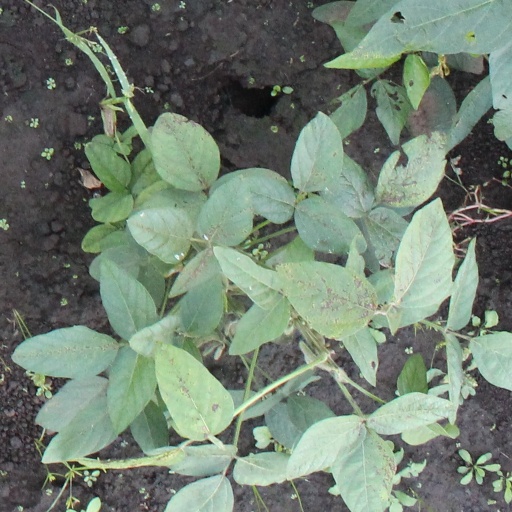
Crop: soybean